Vijay Dahiya

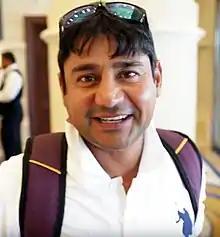
Vijay Dahiya (during 2014 IPL)

Vijay Dahiya (born 10 May 1973) is a former Indian wicketkeeper. He is currently coach of the Uttar Pradesh cricket team and assistant coach of Lucknow Super Giants in Indian Premier League. He was a part of the squad which finished as runners-up at the 2000 ICC Champions Trophy.